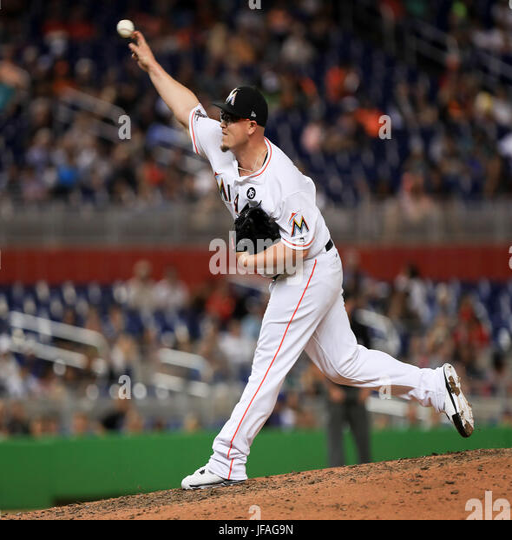
baseball pitcher delivers a pitch in the eighth inning during sports association